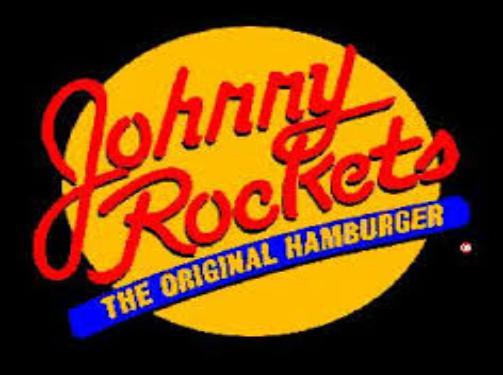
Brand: Johnny Rockets
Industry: Food